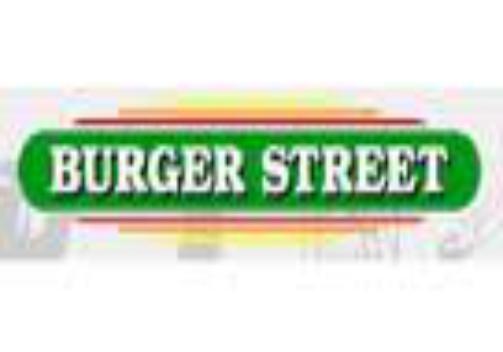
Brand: Burger Street
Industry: Food